Rio Grande sucker

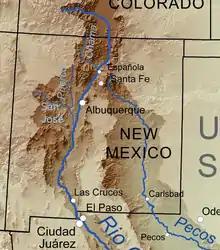
Rio Grande river basin

A smaller member of the family "Catostomidae" with typical lengths <. Records indicate that males tend to be smaller than females with one study citing the oldest male captured reached and oldest female was . The Rio Grande sucker is distinguished from other members of the genus "Catostomus" by coloration, head and body shape as well as fins and sexual differences. The head has a broad snout, ventral mouth, thick fleshy lower lip with a deep cleft on each side, and has a cartilaginous ridge of the mandible that is slightly convex. The mouth is fleshy, subterminal, and protractile. A single row of approximately 23 bifurcated pharyngeal teeth exist. Typical body shape is spindle or rod-shaped (terete) with flattening from dorsal to ventral side. The dorsal and lateral sides of the body are brownish green to dusky brown with darker blotches. Breeding males develop bright red lateral stripes. Ventral portions are accentuated by pale and mottled colors leading to a silvery dusky abdominal region. The caudal peduncle is deeper than other members of the genus and the rays are pigmented. Fins contain a range of these rays, the dorsal fin usually has 8–10, pectorals 14–15, pelvic 8–10, and anal fins usually have 7. The dorsal fin is short and triangular, pectorals are bluntly pointed, pelvic fins are oval, and the anal fin is elongated to the base of the caudal fin which is deeply forked.